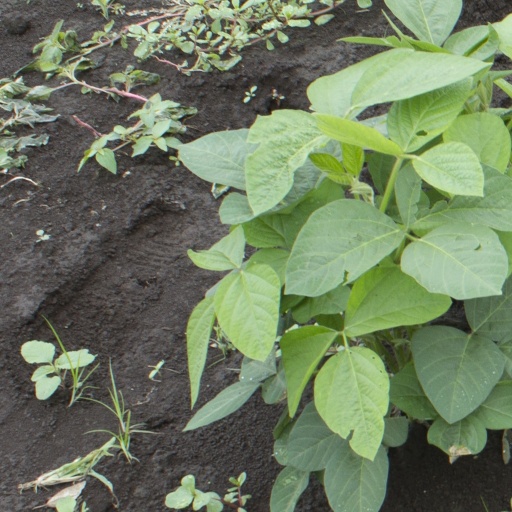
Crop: soybean